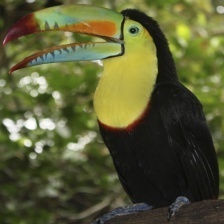
Species: TOUCHAN
Scientific name: RAMPHASTIDAE
ImageNet parent category: toucan